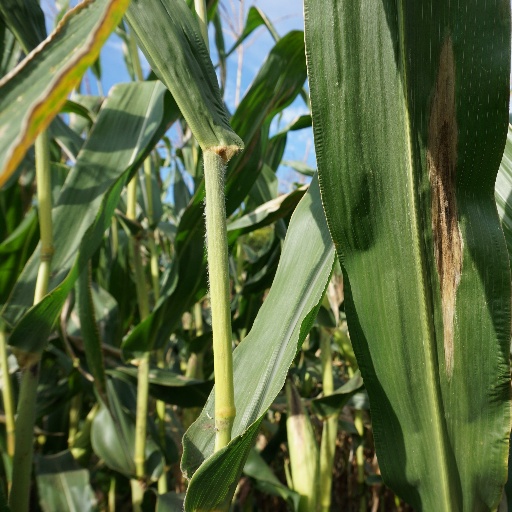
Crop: maize; corn